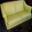
Label: couch